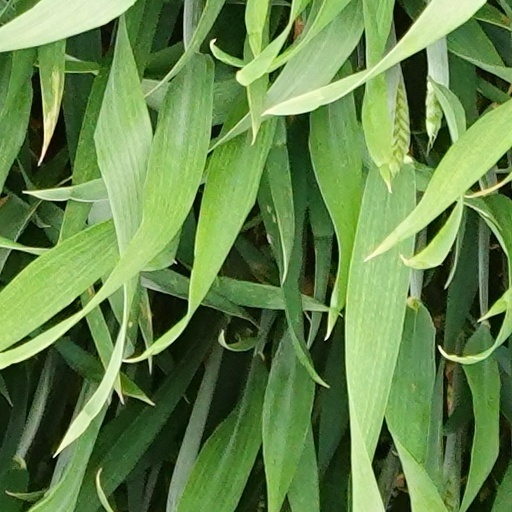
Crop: wheat